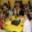
Label: table